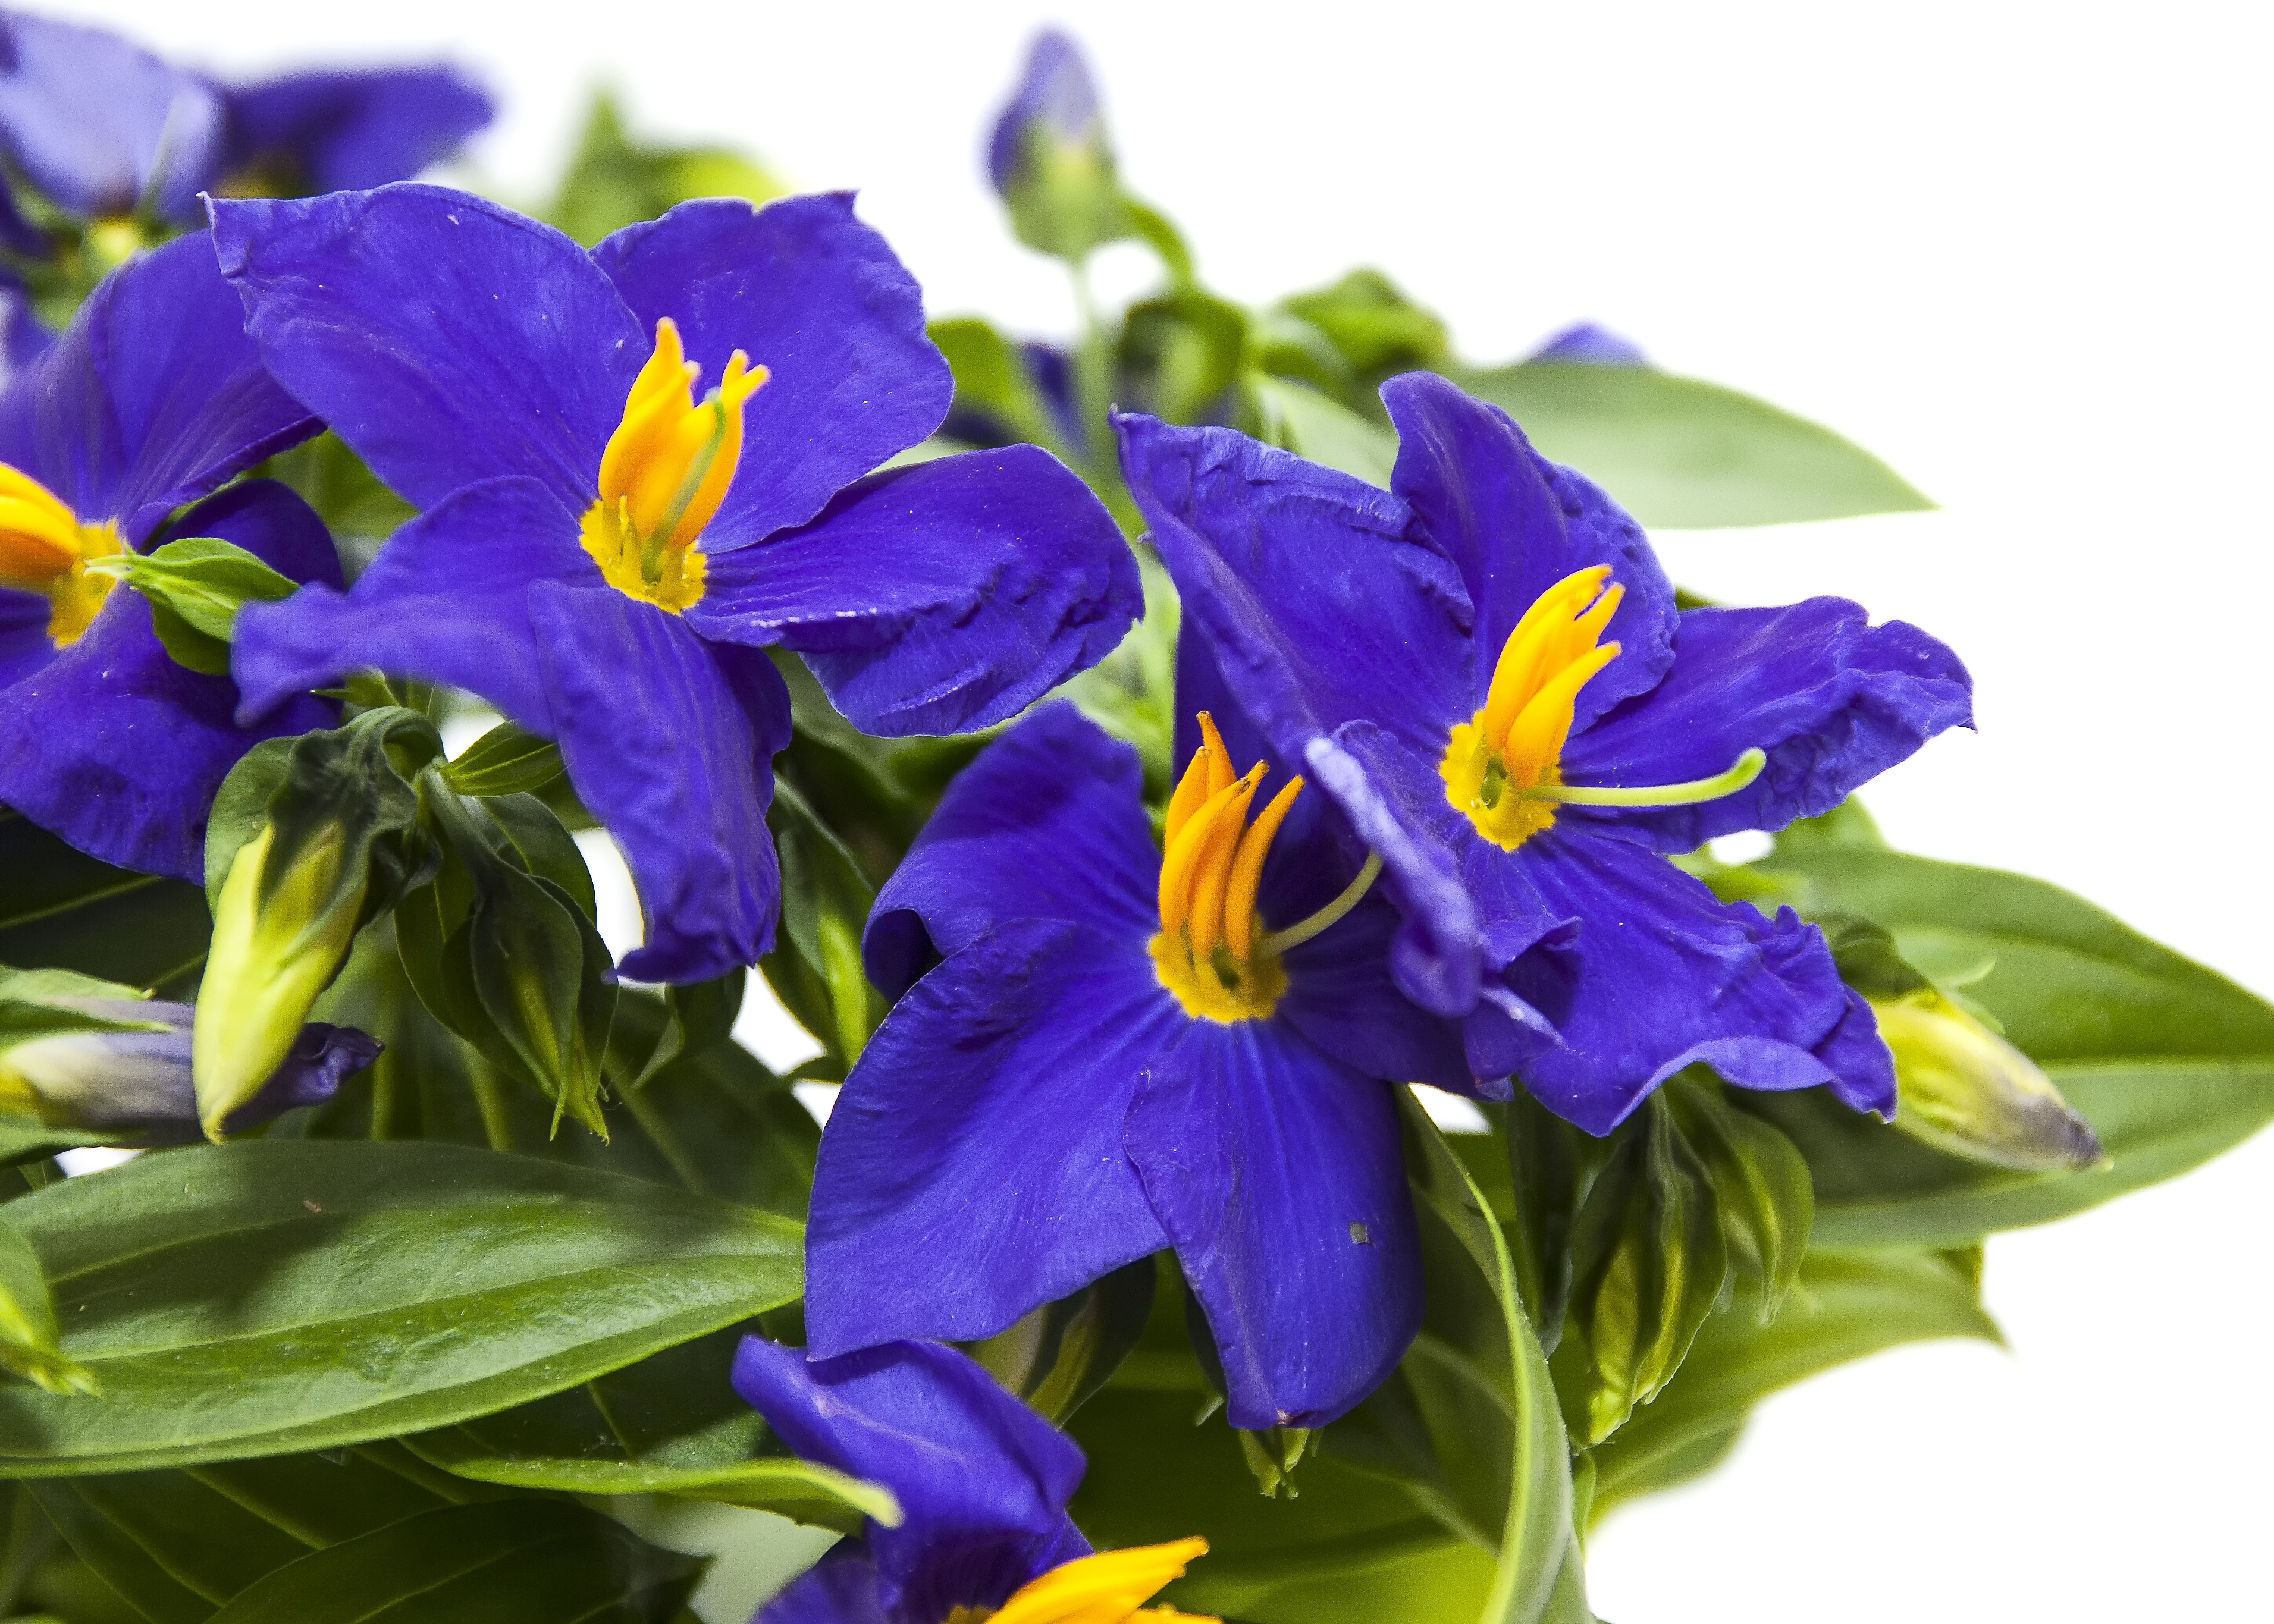
nature, blossom, plant, flower, purple, bloom, blue, iris, violet, viola, campanula, bellflower, ornamental plant, flowering plant, light blue, bell flower greenhouse, alpine plant, blue purple, low bellflower, campanula cochleariifolia, land plant, violet family